Protector Palm Pistol

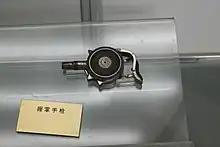
Protector made by Chicago Fire Arms at display in the Chinese military museum.

The design of these pistols was based on that patented by Jacques E. Turbiaux of Paris. Turbiaux described his pistol as "a revolver which may be held in the hand with no part exposed except the barrel". The protector was designed to be the size of a pocketwatch and is a unique pistol in that it is not fired using a conventional trigger, but by the operator squeezing their fist when the pistol is in the hand.